Yellowknife FC

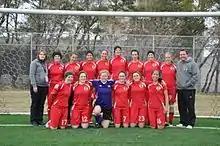
Senior Women Team

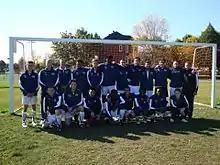

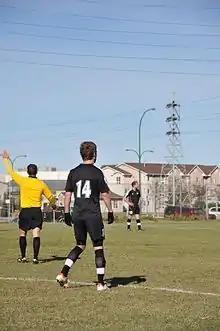
Game against the champions from Winnipeg

Isaac Ayiku enters his first year as head coach for the senior men. Ryan Fequet returns for his second year as the head coach of the senior women.